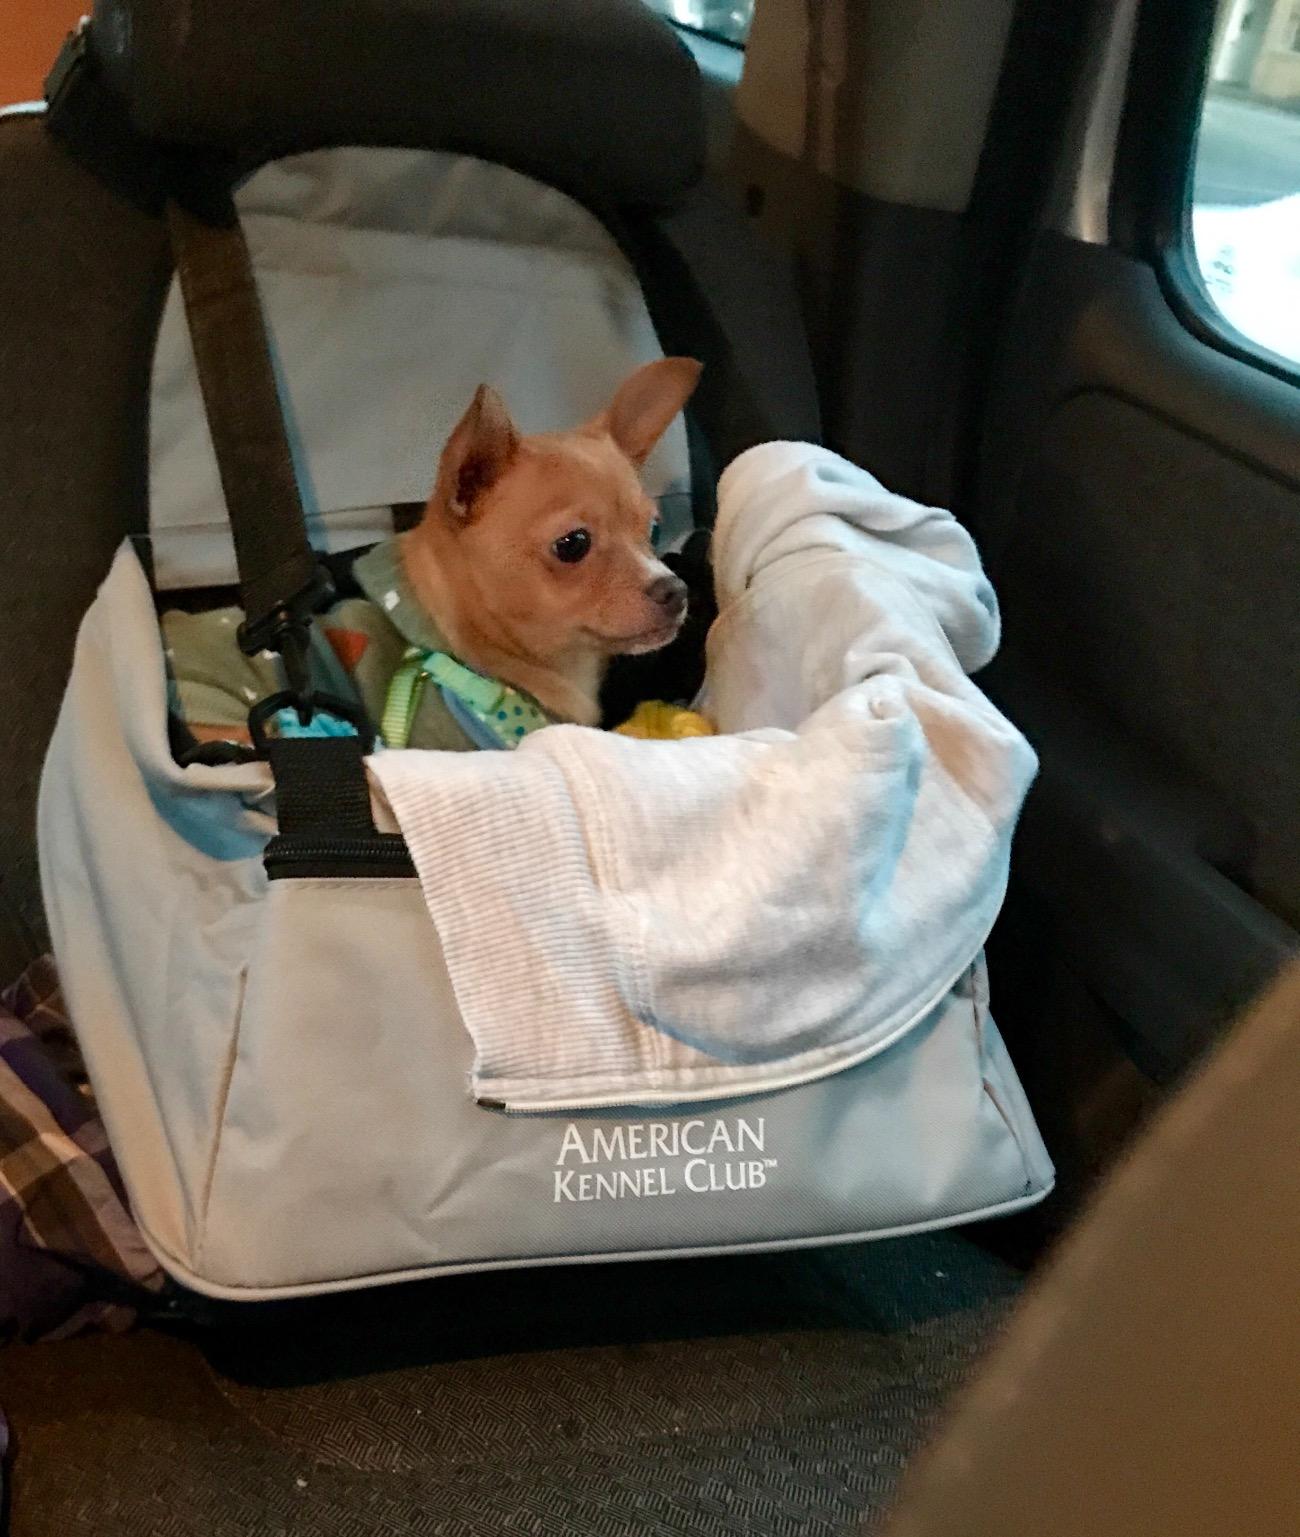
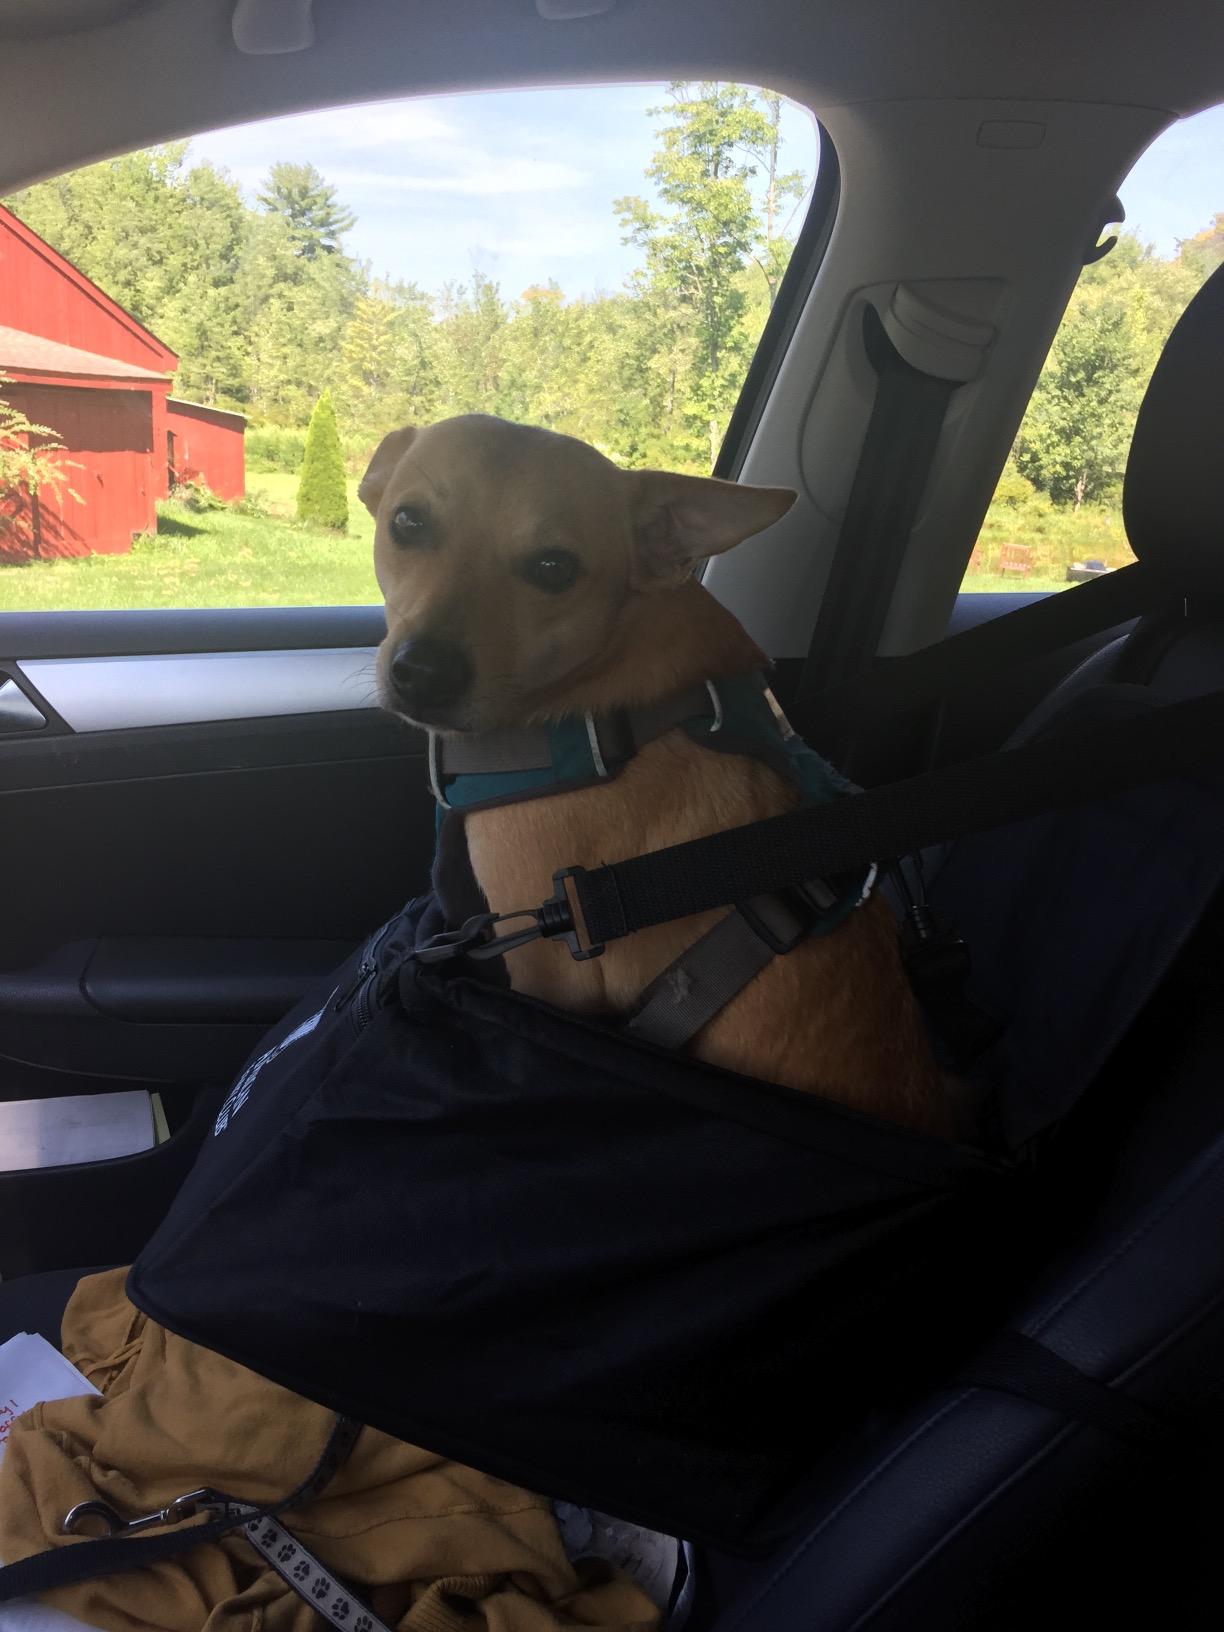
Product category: items_kennel
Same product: no